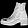
Label: Ankle boot